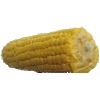
Label: corn